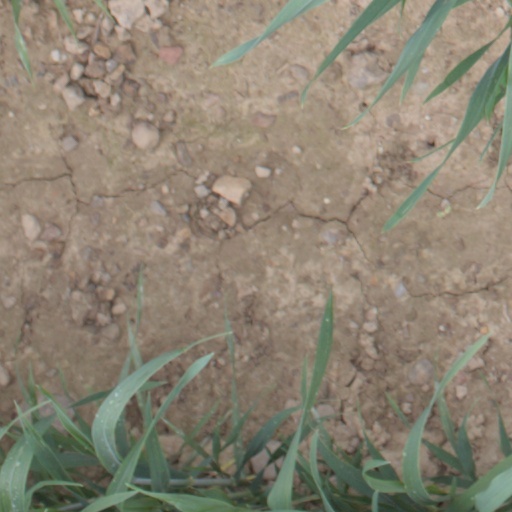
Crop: wheat